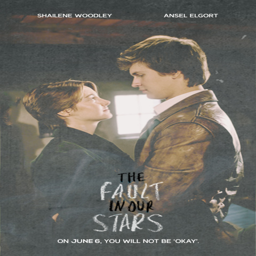
a poster from the new still .